Okunev culture

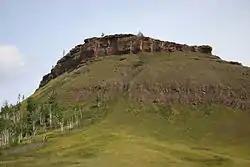
The Chebaki fortress.

In the Krasnoturansky District on the left bank of the Bir River under Mount Kozlikha, on the banks of the Syda River.